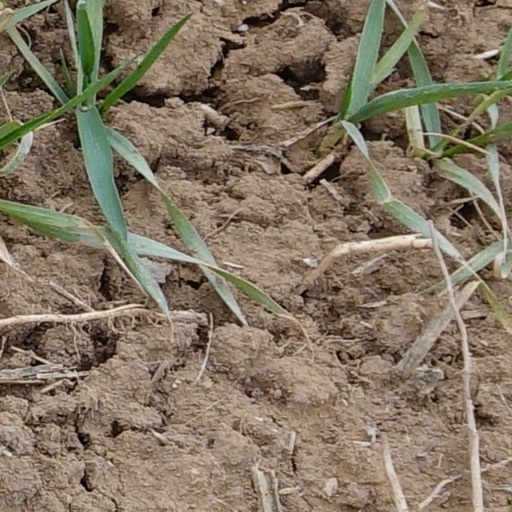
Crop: wheat